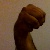
The image shows a hand gesture representing the letter 'M' in Indian Sign Language.